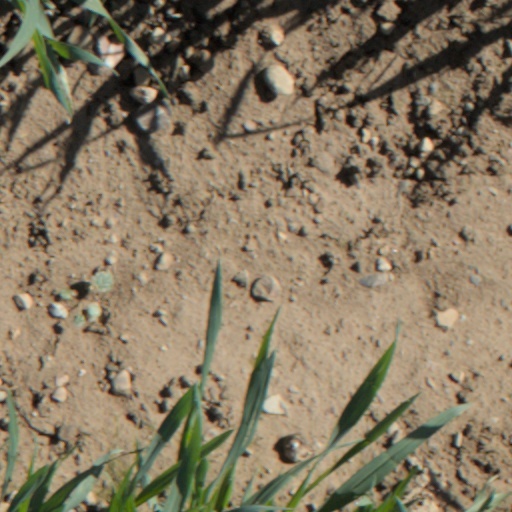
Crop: wheat